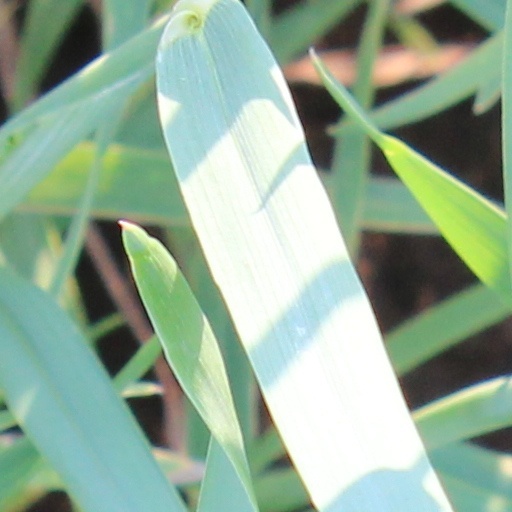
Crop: wheat